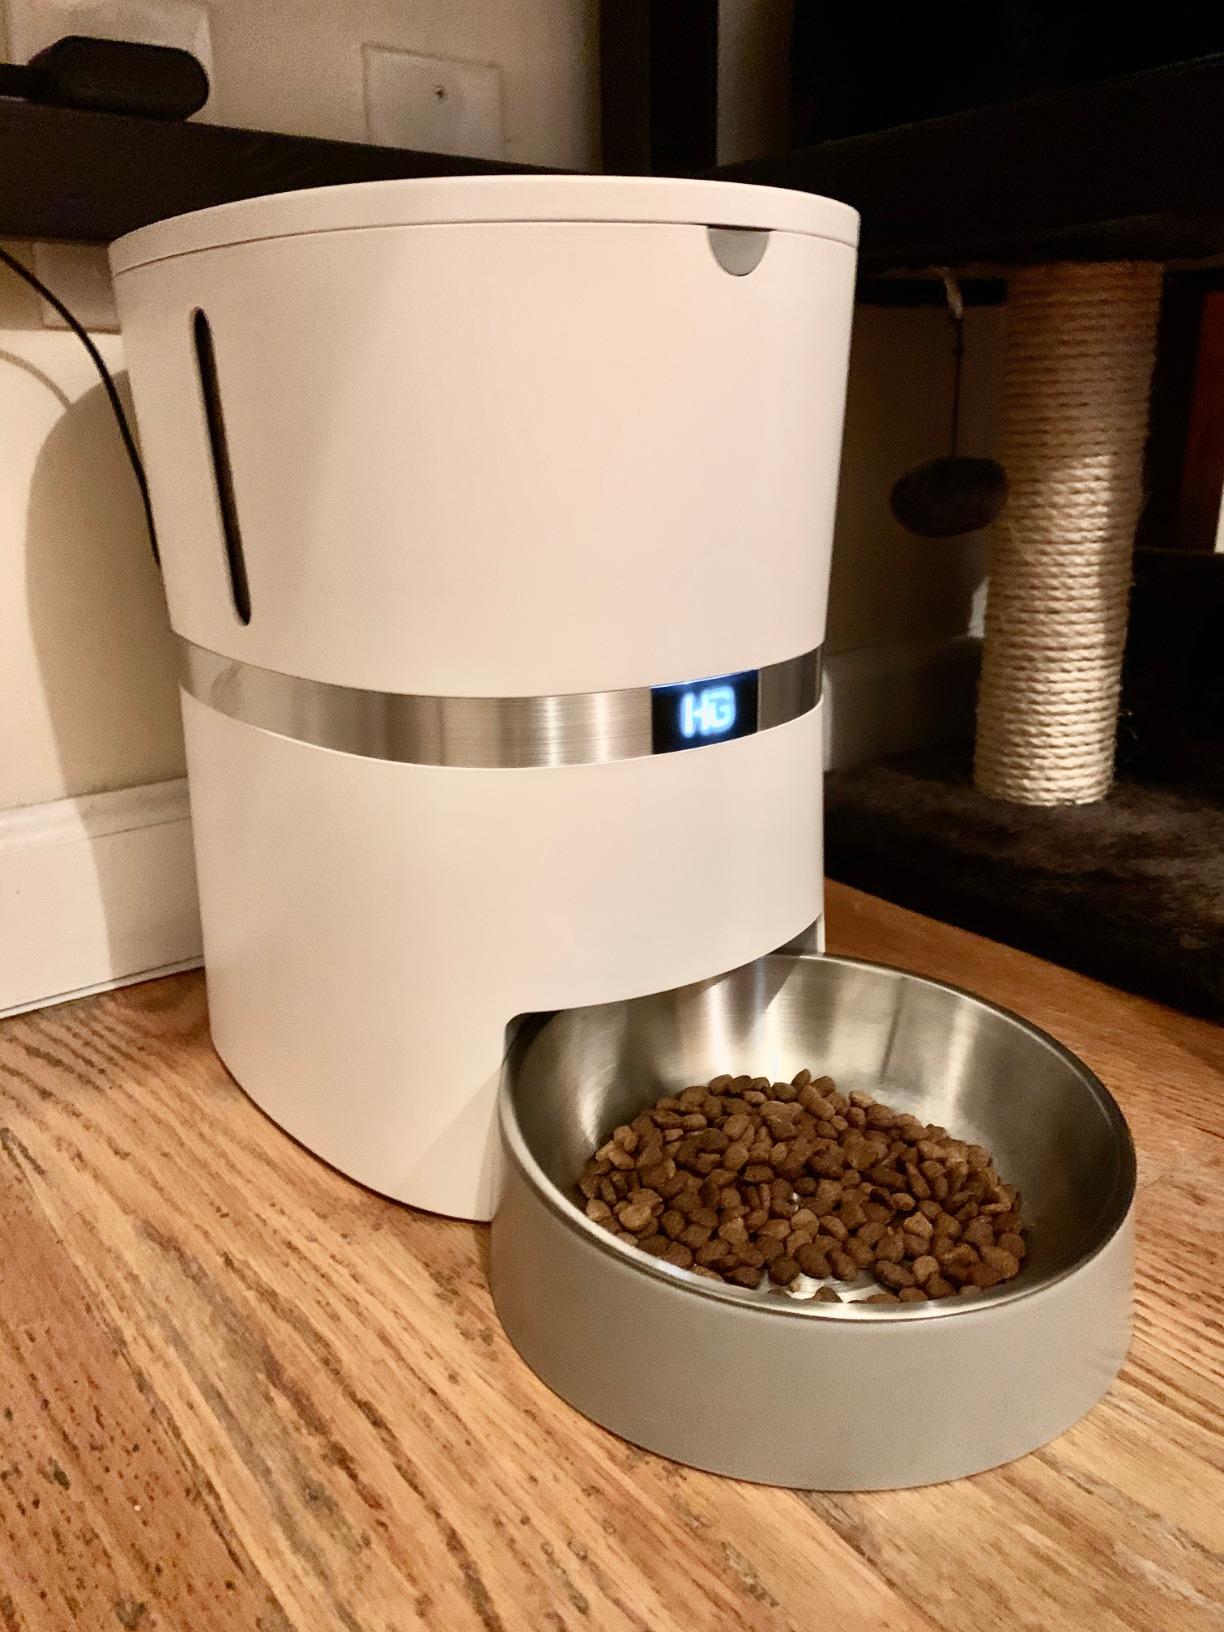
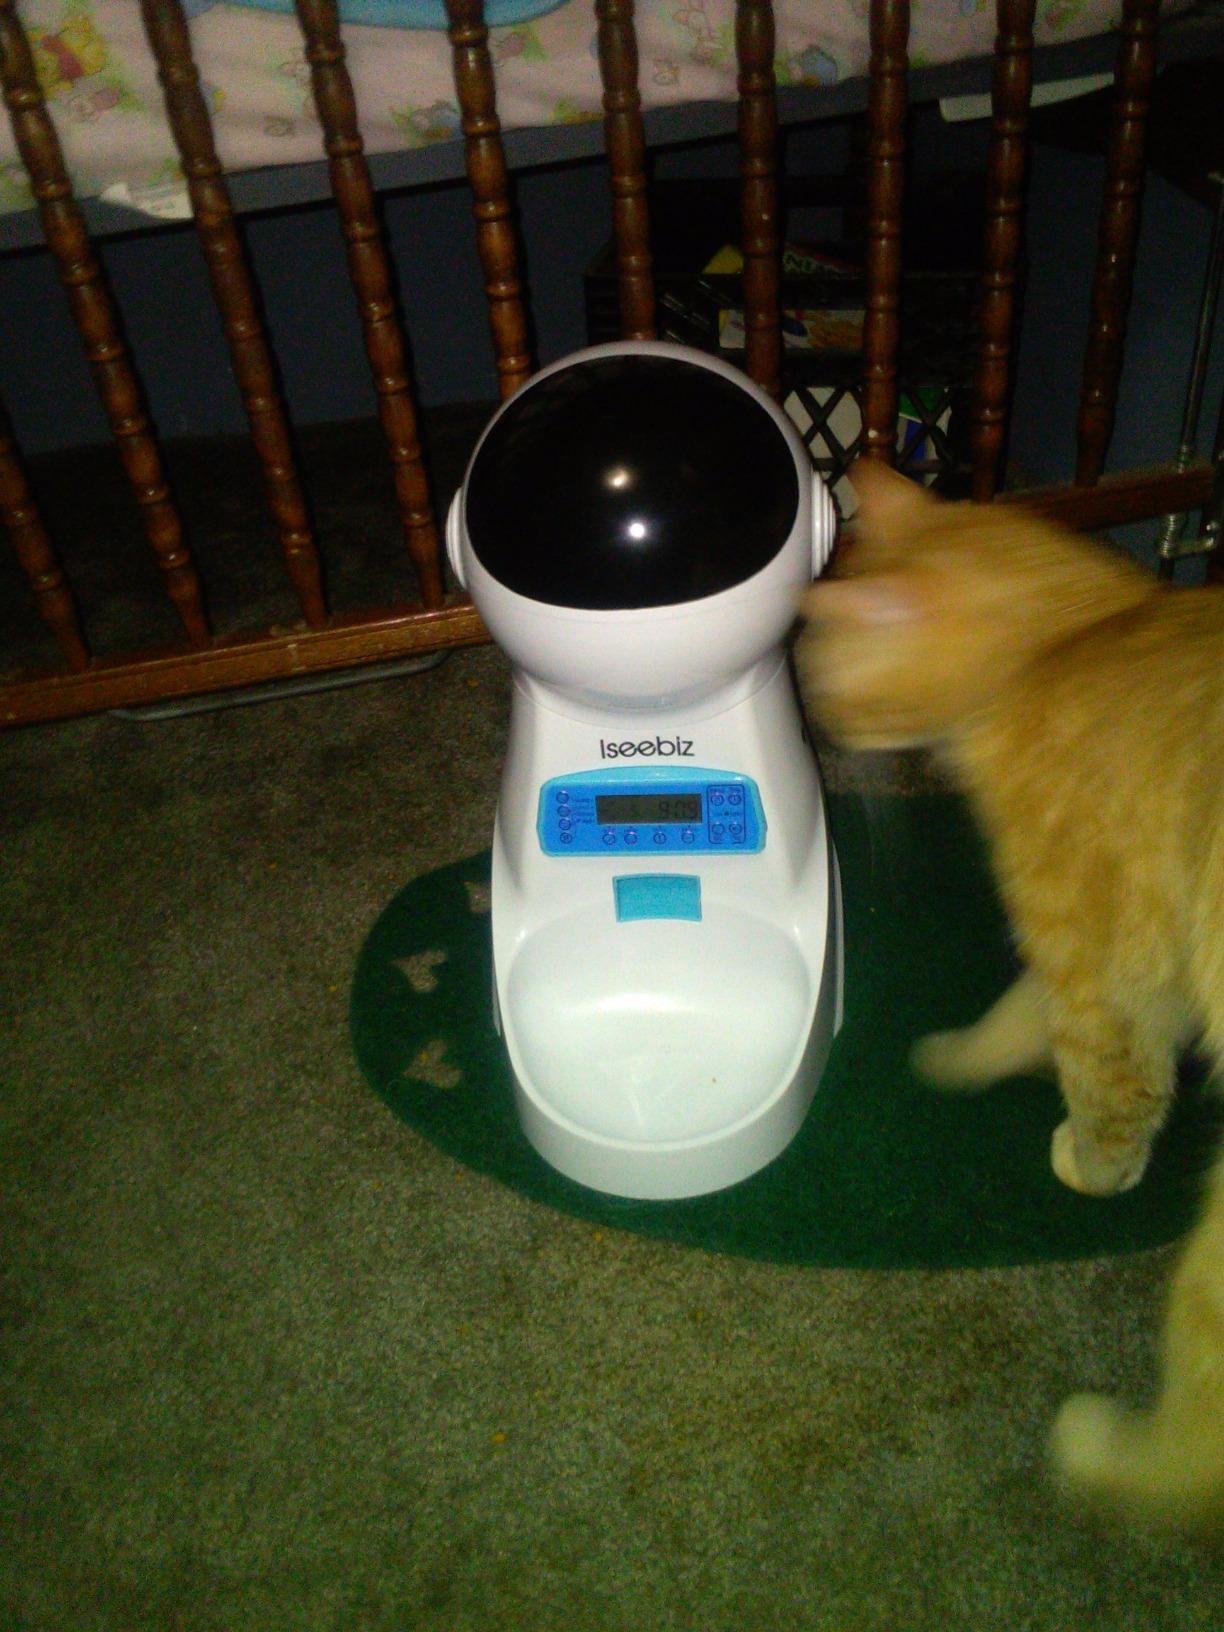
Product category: items_feeder
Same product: no